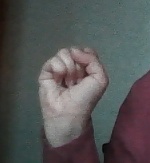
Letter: saad